Arkanoid Plus!

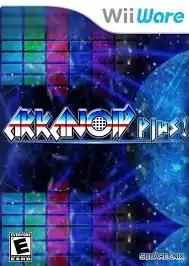

is a block breaker game released for WiiWare on September 28, 2009.